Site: brandenburg
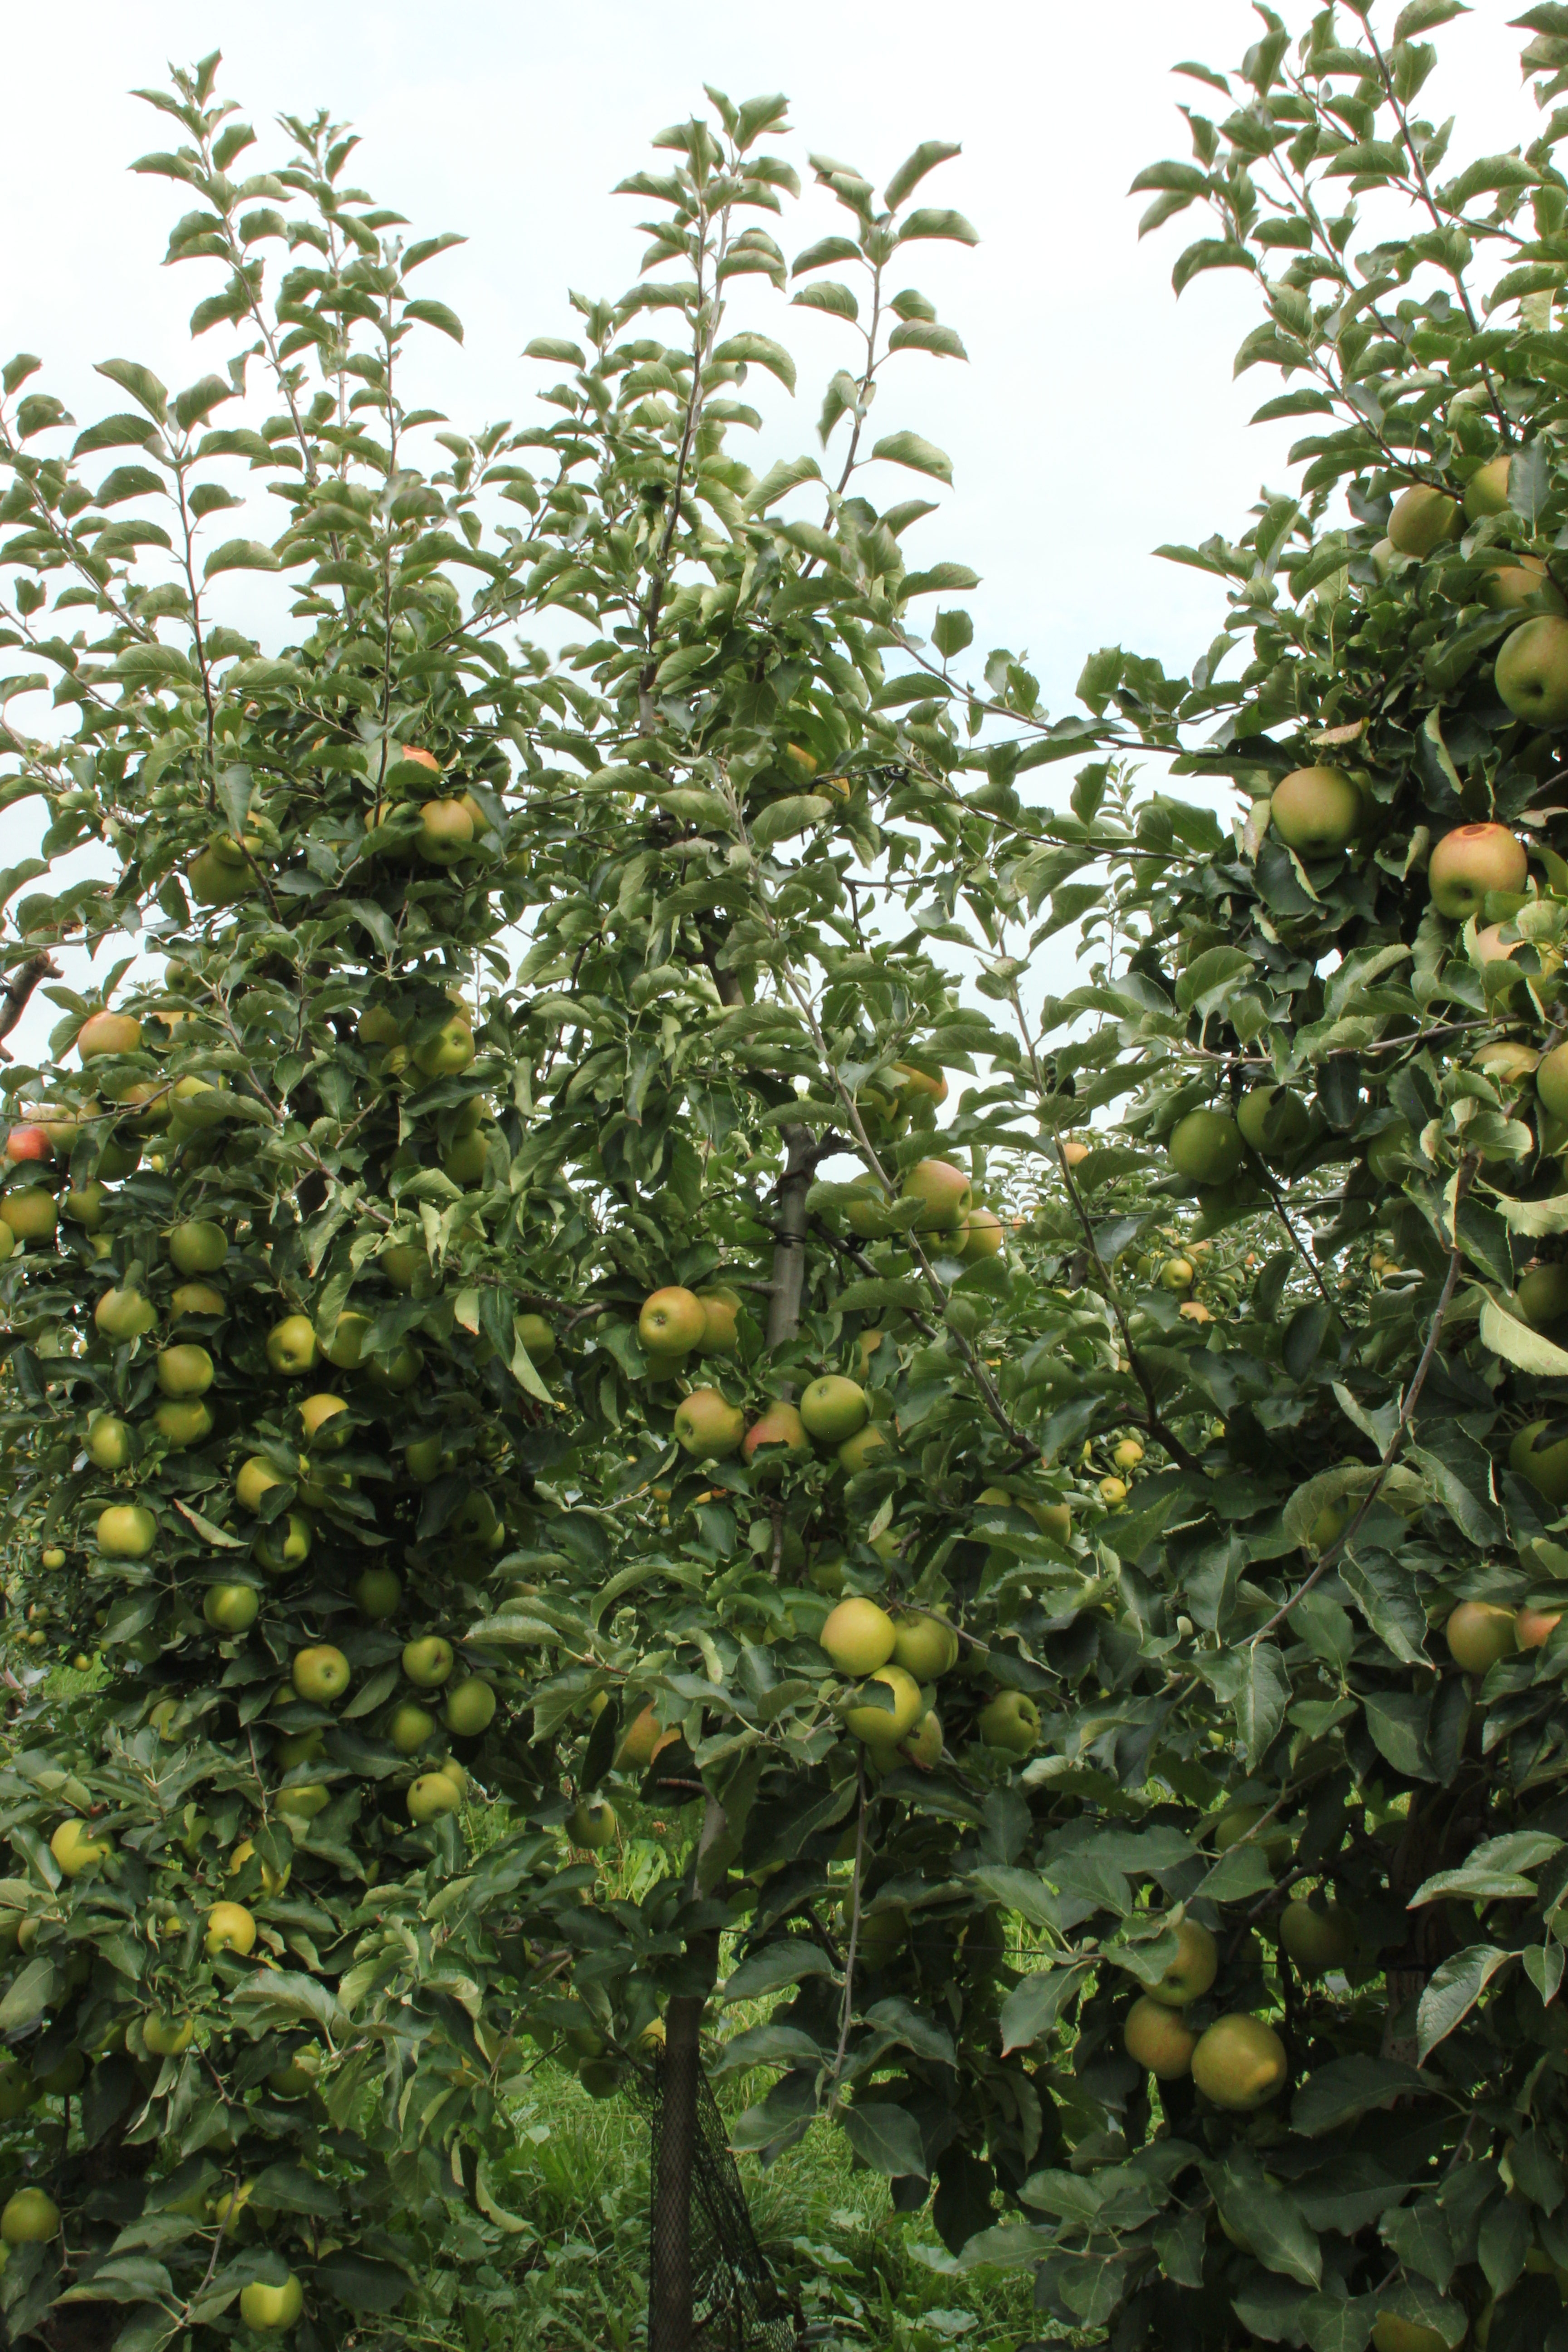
Growth stage (BBCH 87): Maturity of fruit and seed